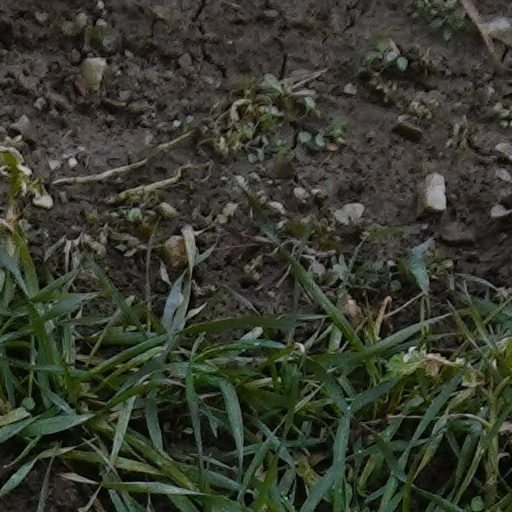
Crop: wheat